Carmen Basilio

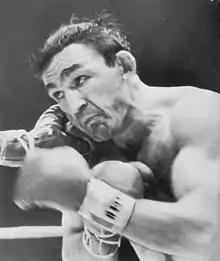
Basilio against Robinson in 1958

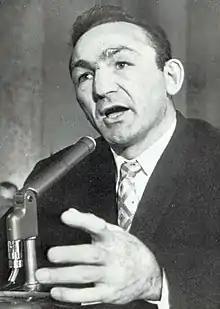
Basilio testifies to U.S. Senate about mafia in 1960

In 1958, he and Robinson met in a rematch on March 25 and Robinson barely regained the title with a controversial 15-round split decision. The judges scored 71 to 64,5 and 72 to 64 Robinson while the referee scores 66 to 69 Basilio. Although Basilio's left eye was totally swollen shut from the 6th round on, many of the ringside press thought Basilio won the fight.